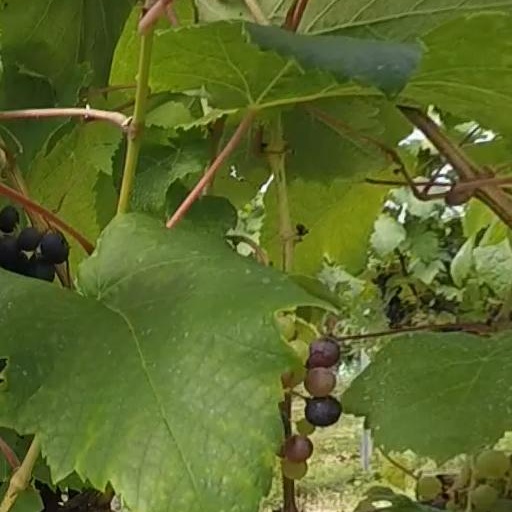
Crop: grape